Faroe-Bank Channel overflow

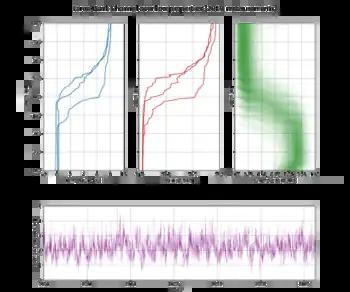
Temperature, salinity (both 2019 vessel cruise measurements) and current speed (2019 ADCP ensemble) profiles, and overflow transport (daily averages since 1996) for the part of the Faroe-Bank Channel where the overflow takes place. Data retrieved from <a href="http%3A//www.envofar.fo">ENVOFAR

The water flowing over the Greenland-Scotland Ridge through the Faroe-Bank Channel consists of a very well-mixed bottom layer, with a stratified water layer on top. The temperature of this stratified layer can get to 11 °C in the upper 100 m of the channel, with a salinity around 35.1 g/kg; between 100 and 400 m depth the temperature of the water in the stratified layer is around 8 °C, with a salinity of 35.2 g/kg. The water below 400 m, in the well-mixed layer, can be characterised as overflow water.